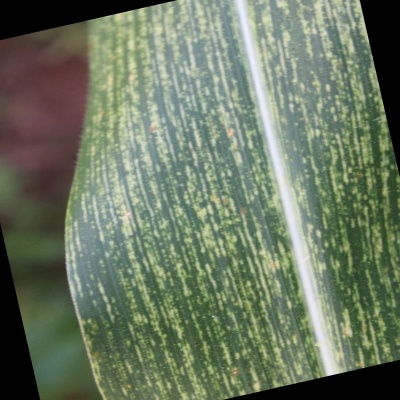
Label: Corn_(Maize)___Maize_Streak_Virus